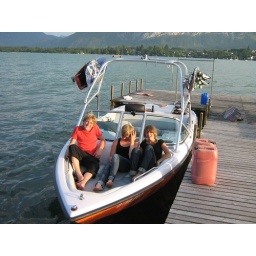
June 3-9- Julius (Ben's friend) and some girls from camp in the wakeboard school's boat